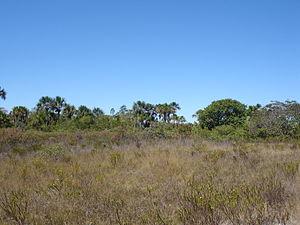
Le sertão est une zone géographique du Nordeste du Brésil au climat semi-aride. Son sens originel signifie l'« arrière-pays », le « fin fond », une zone éloignée des centres urbains, la campagne, et peut être comparé au concept de l'outback australien.